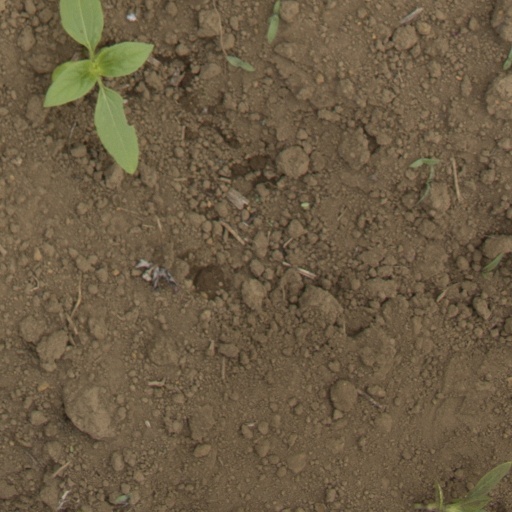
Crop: Jerusalem artichoke